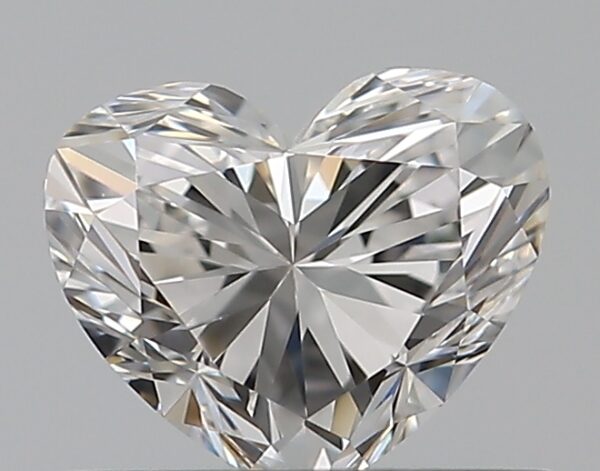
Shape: heart
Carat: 0.5
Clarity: VVS2
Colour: F
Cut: VG
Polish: EX
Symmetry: VG
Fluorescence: N
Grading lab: GIA
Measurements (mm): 4.56 x 5.48 x 3.33